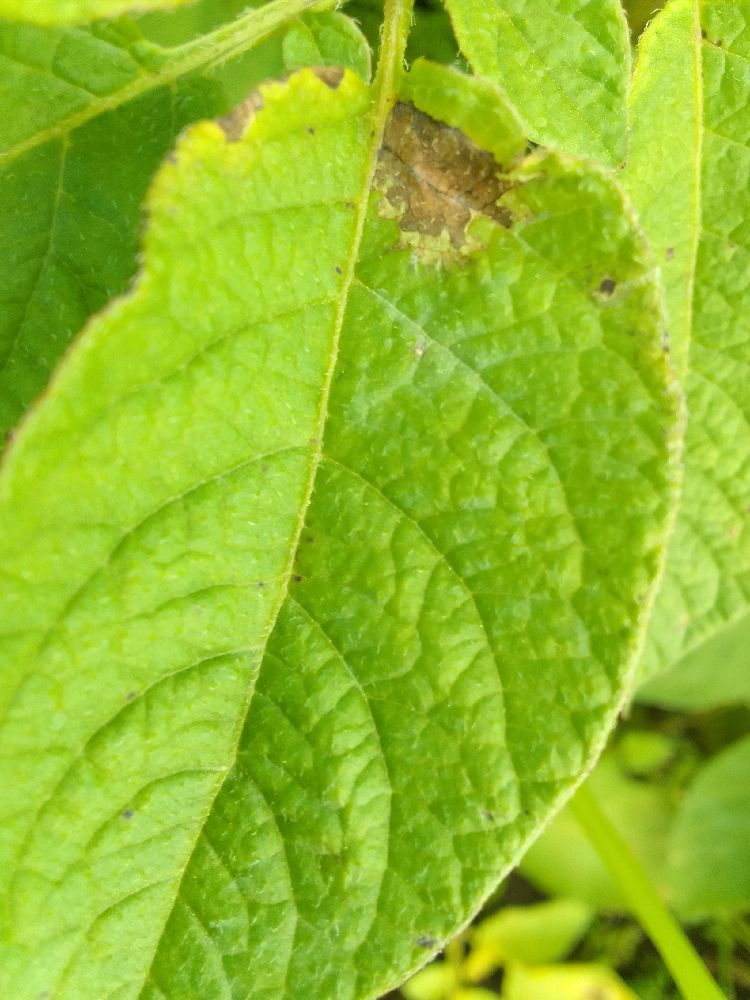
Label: Late blight